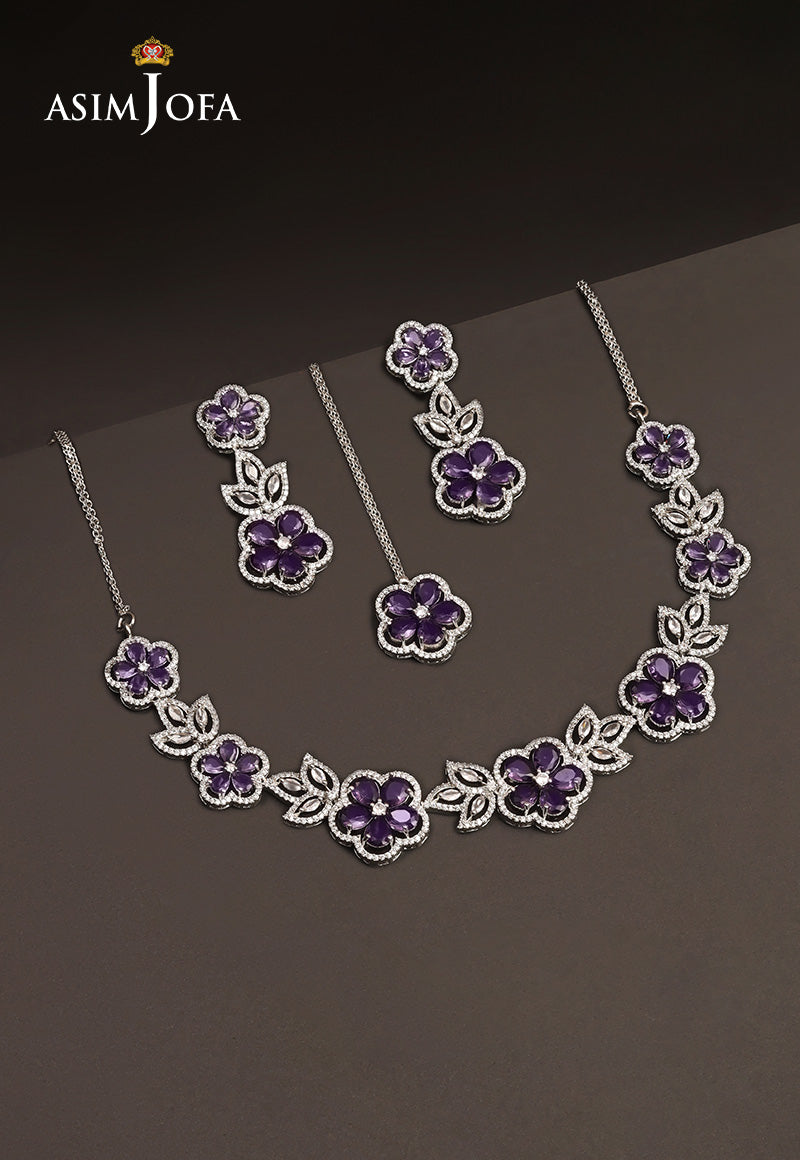
purple crystal necklace